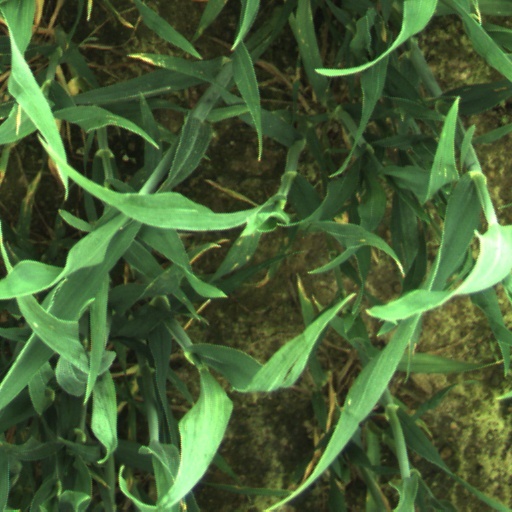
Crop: wheat